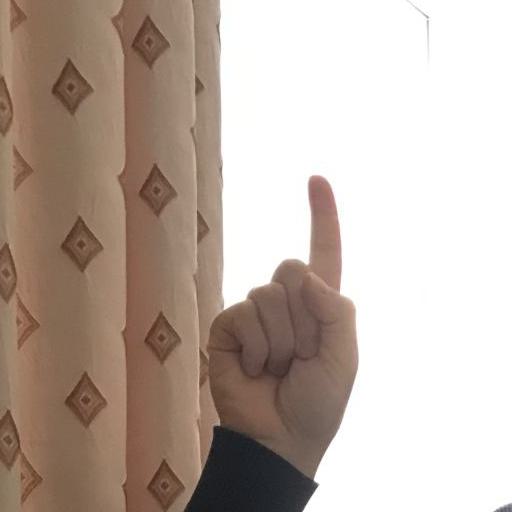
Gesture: one